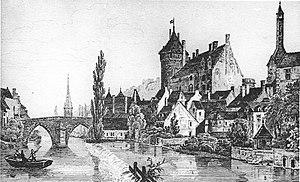
Le château, Jean-Baptiste Messager, in La Mayenne pittoresque, 1846.
Le château de Laval est un château situé à Laval, dans le département français de la Mayenne. Sa fondation au XIᵉ siècle a permis la naissance de la ville. Monument emblématique de Laval, il occupe un promontoire rocheux au-dessus de la rivière Mayenne. Il est composé de deux ensembles distincts : le Vieux-Château, qui correspond au château-fort médiéval, et le Château-Neuf, galerie de la Renaissance transformée en palais de justice au XIXᵉ siècle. Ces deux monuments figurent sur la liste des 1 034 premiers monuments historiques français classés en 1840.